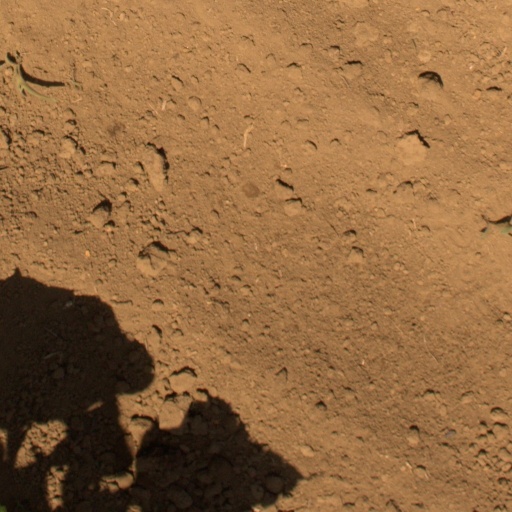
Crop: Jerusalem artichoke